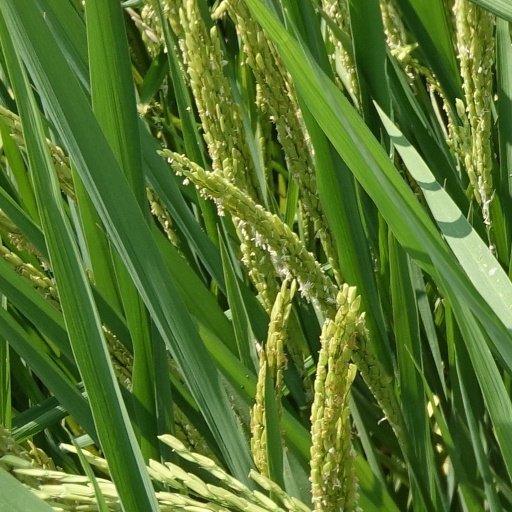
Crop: rice